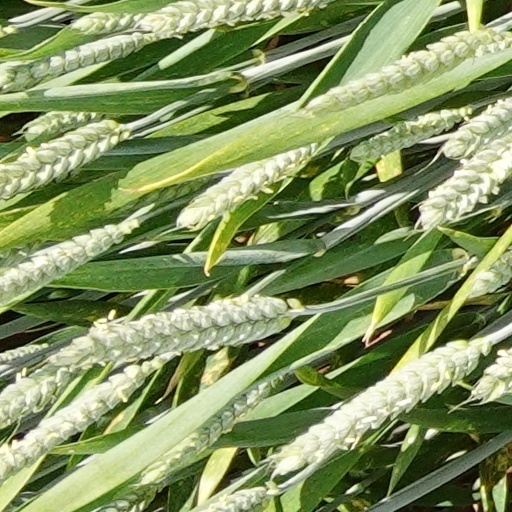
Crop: wheat